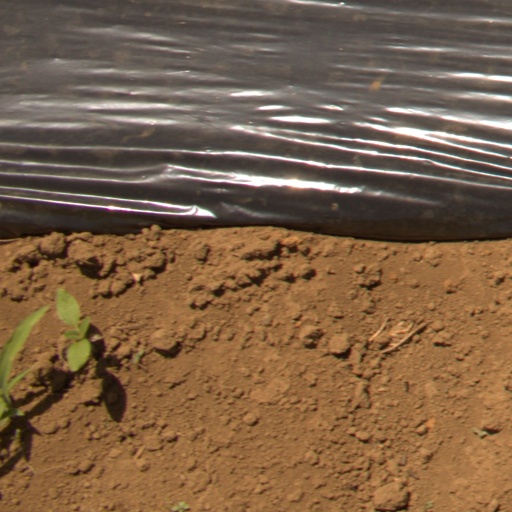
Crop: Jerusalem artichoke